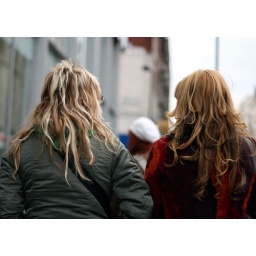
two women walking in new oxford street , london